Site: brandenburg
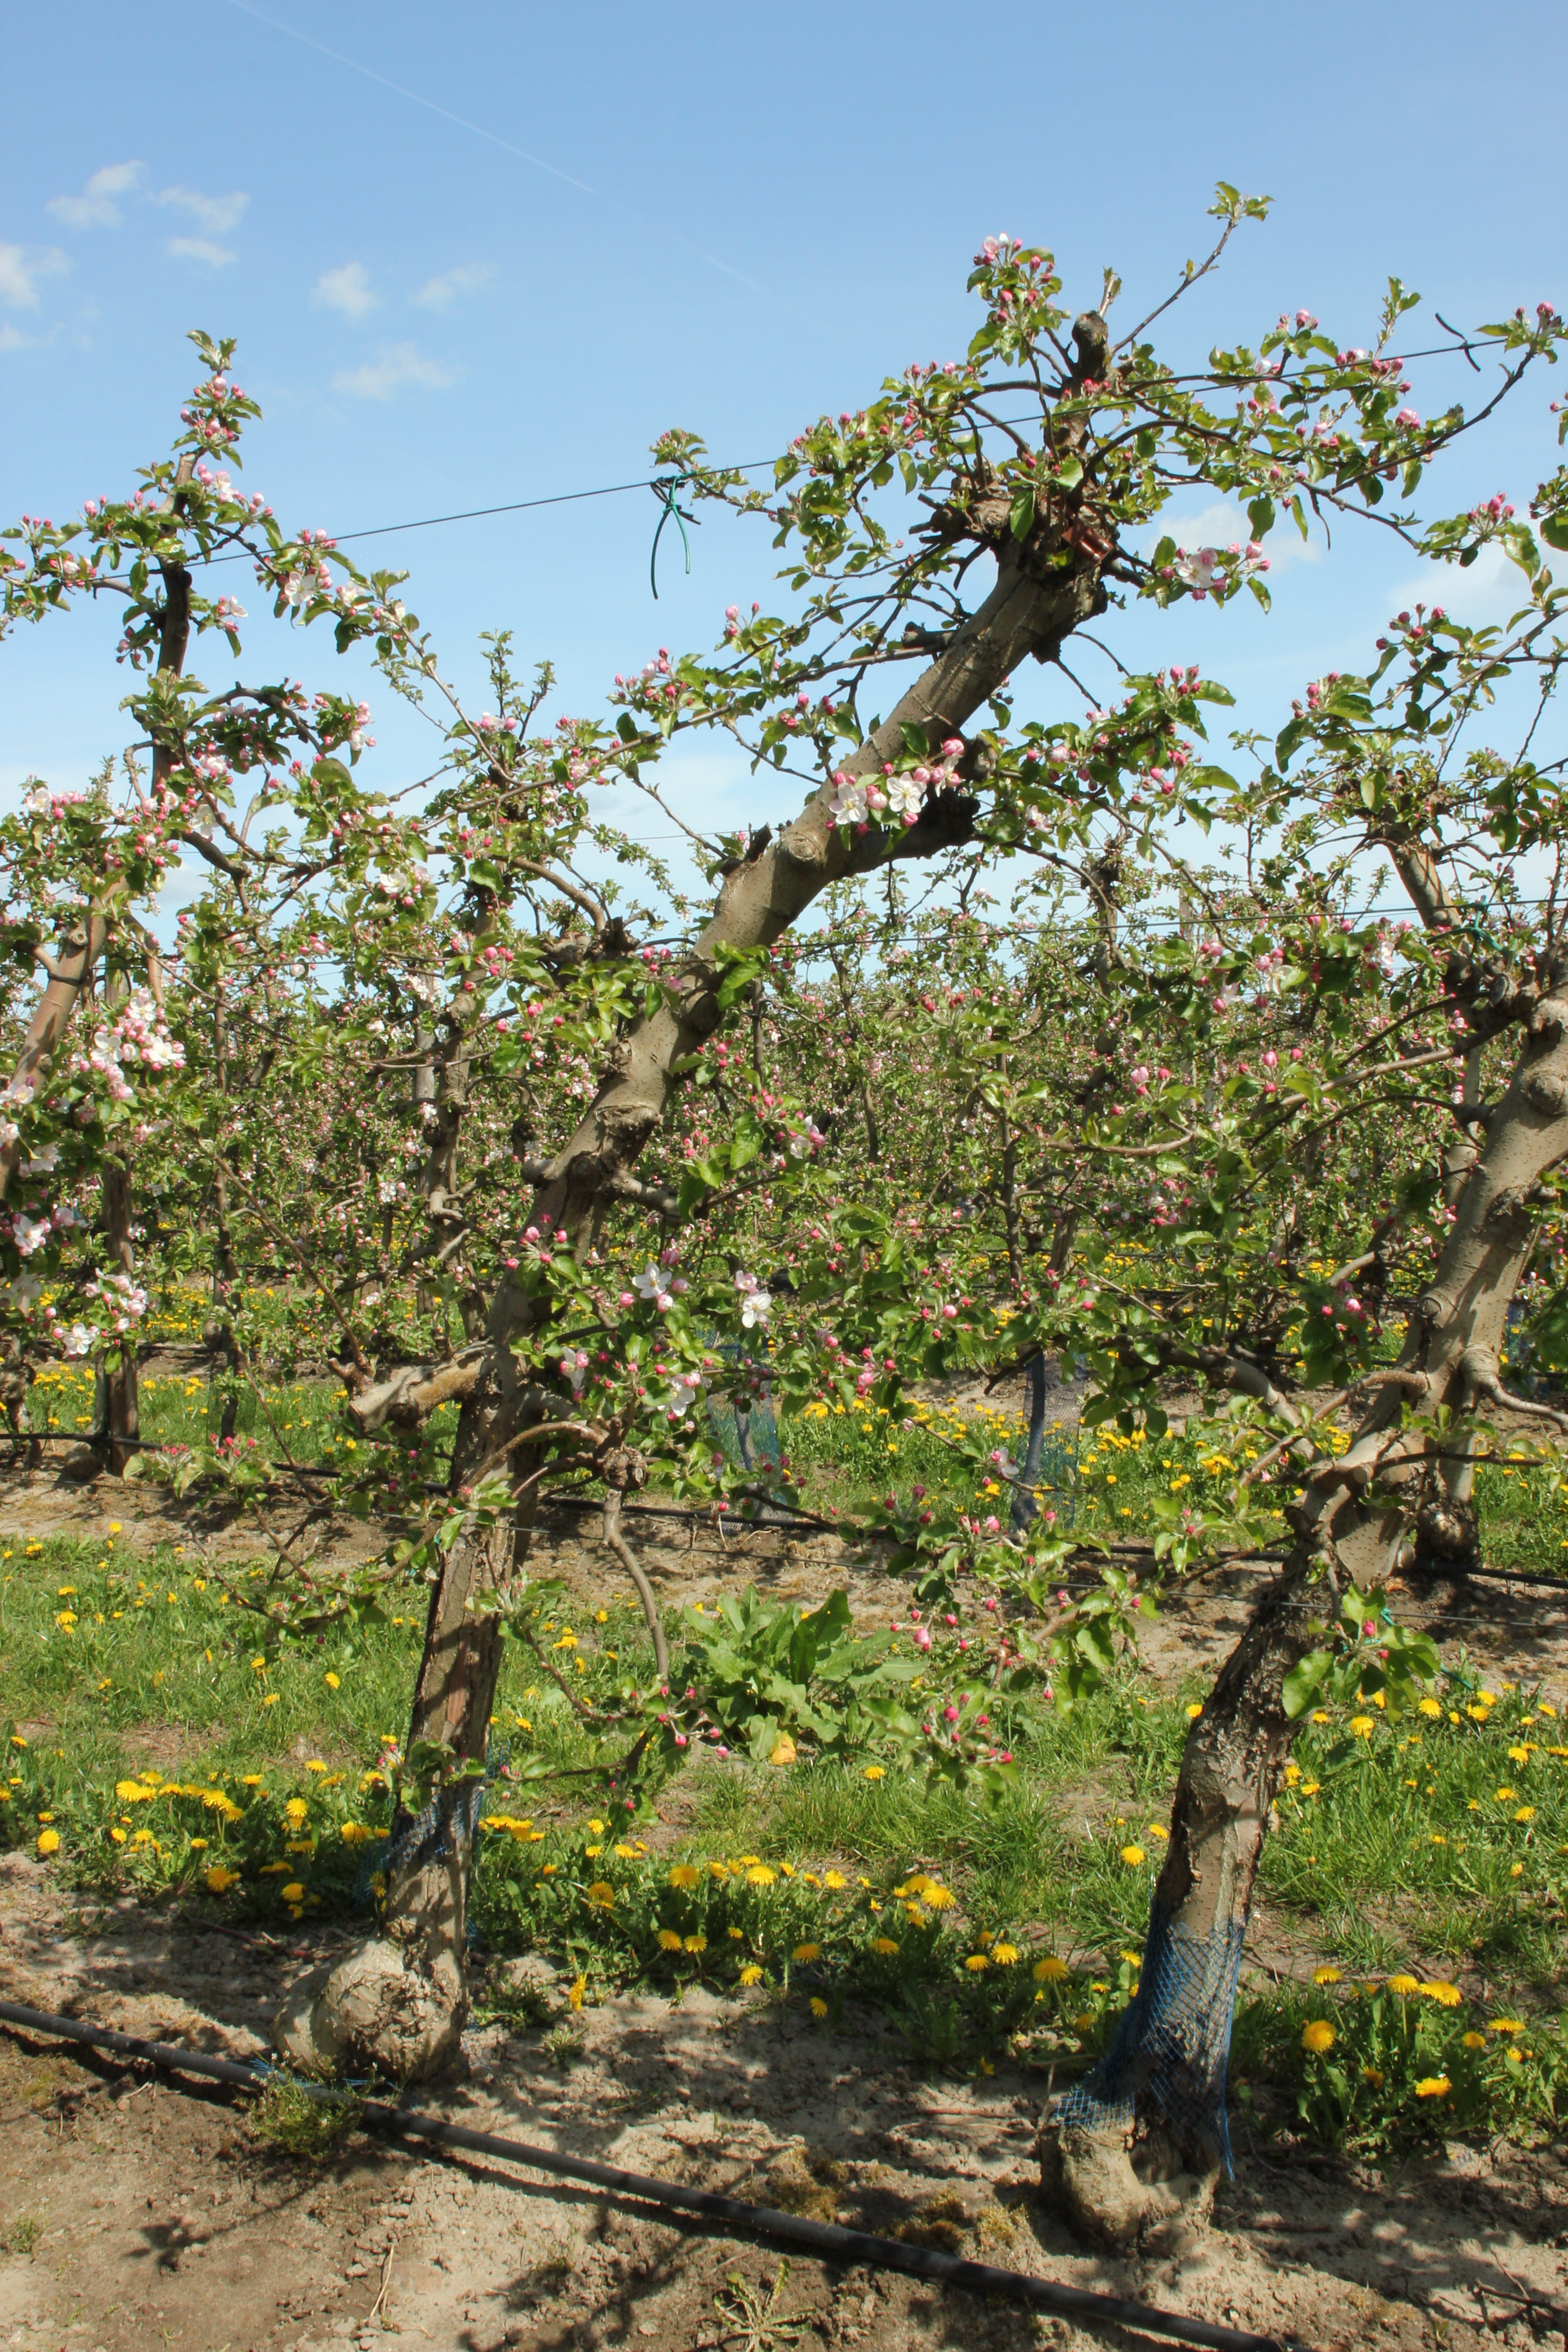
Growth stage (BBCH 57): Inflorescence emergence